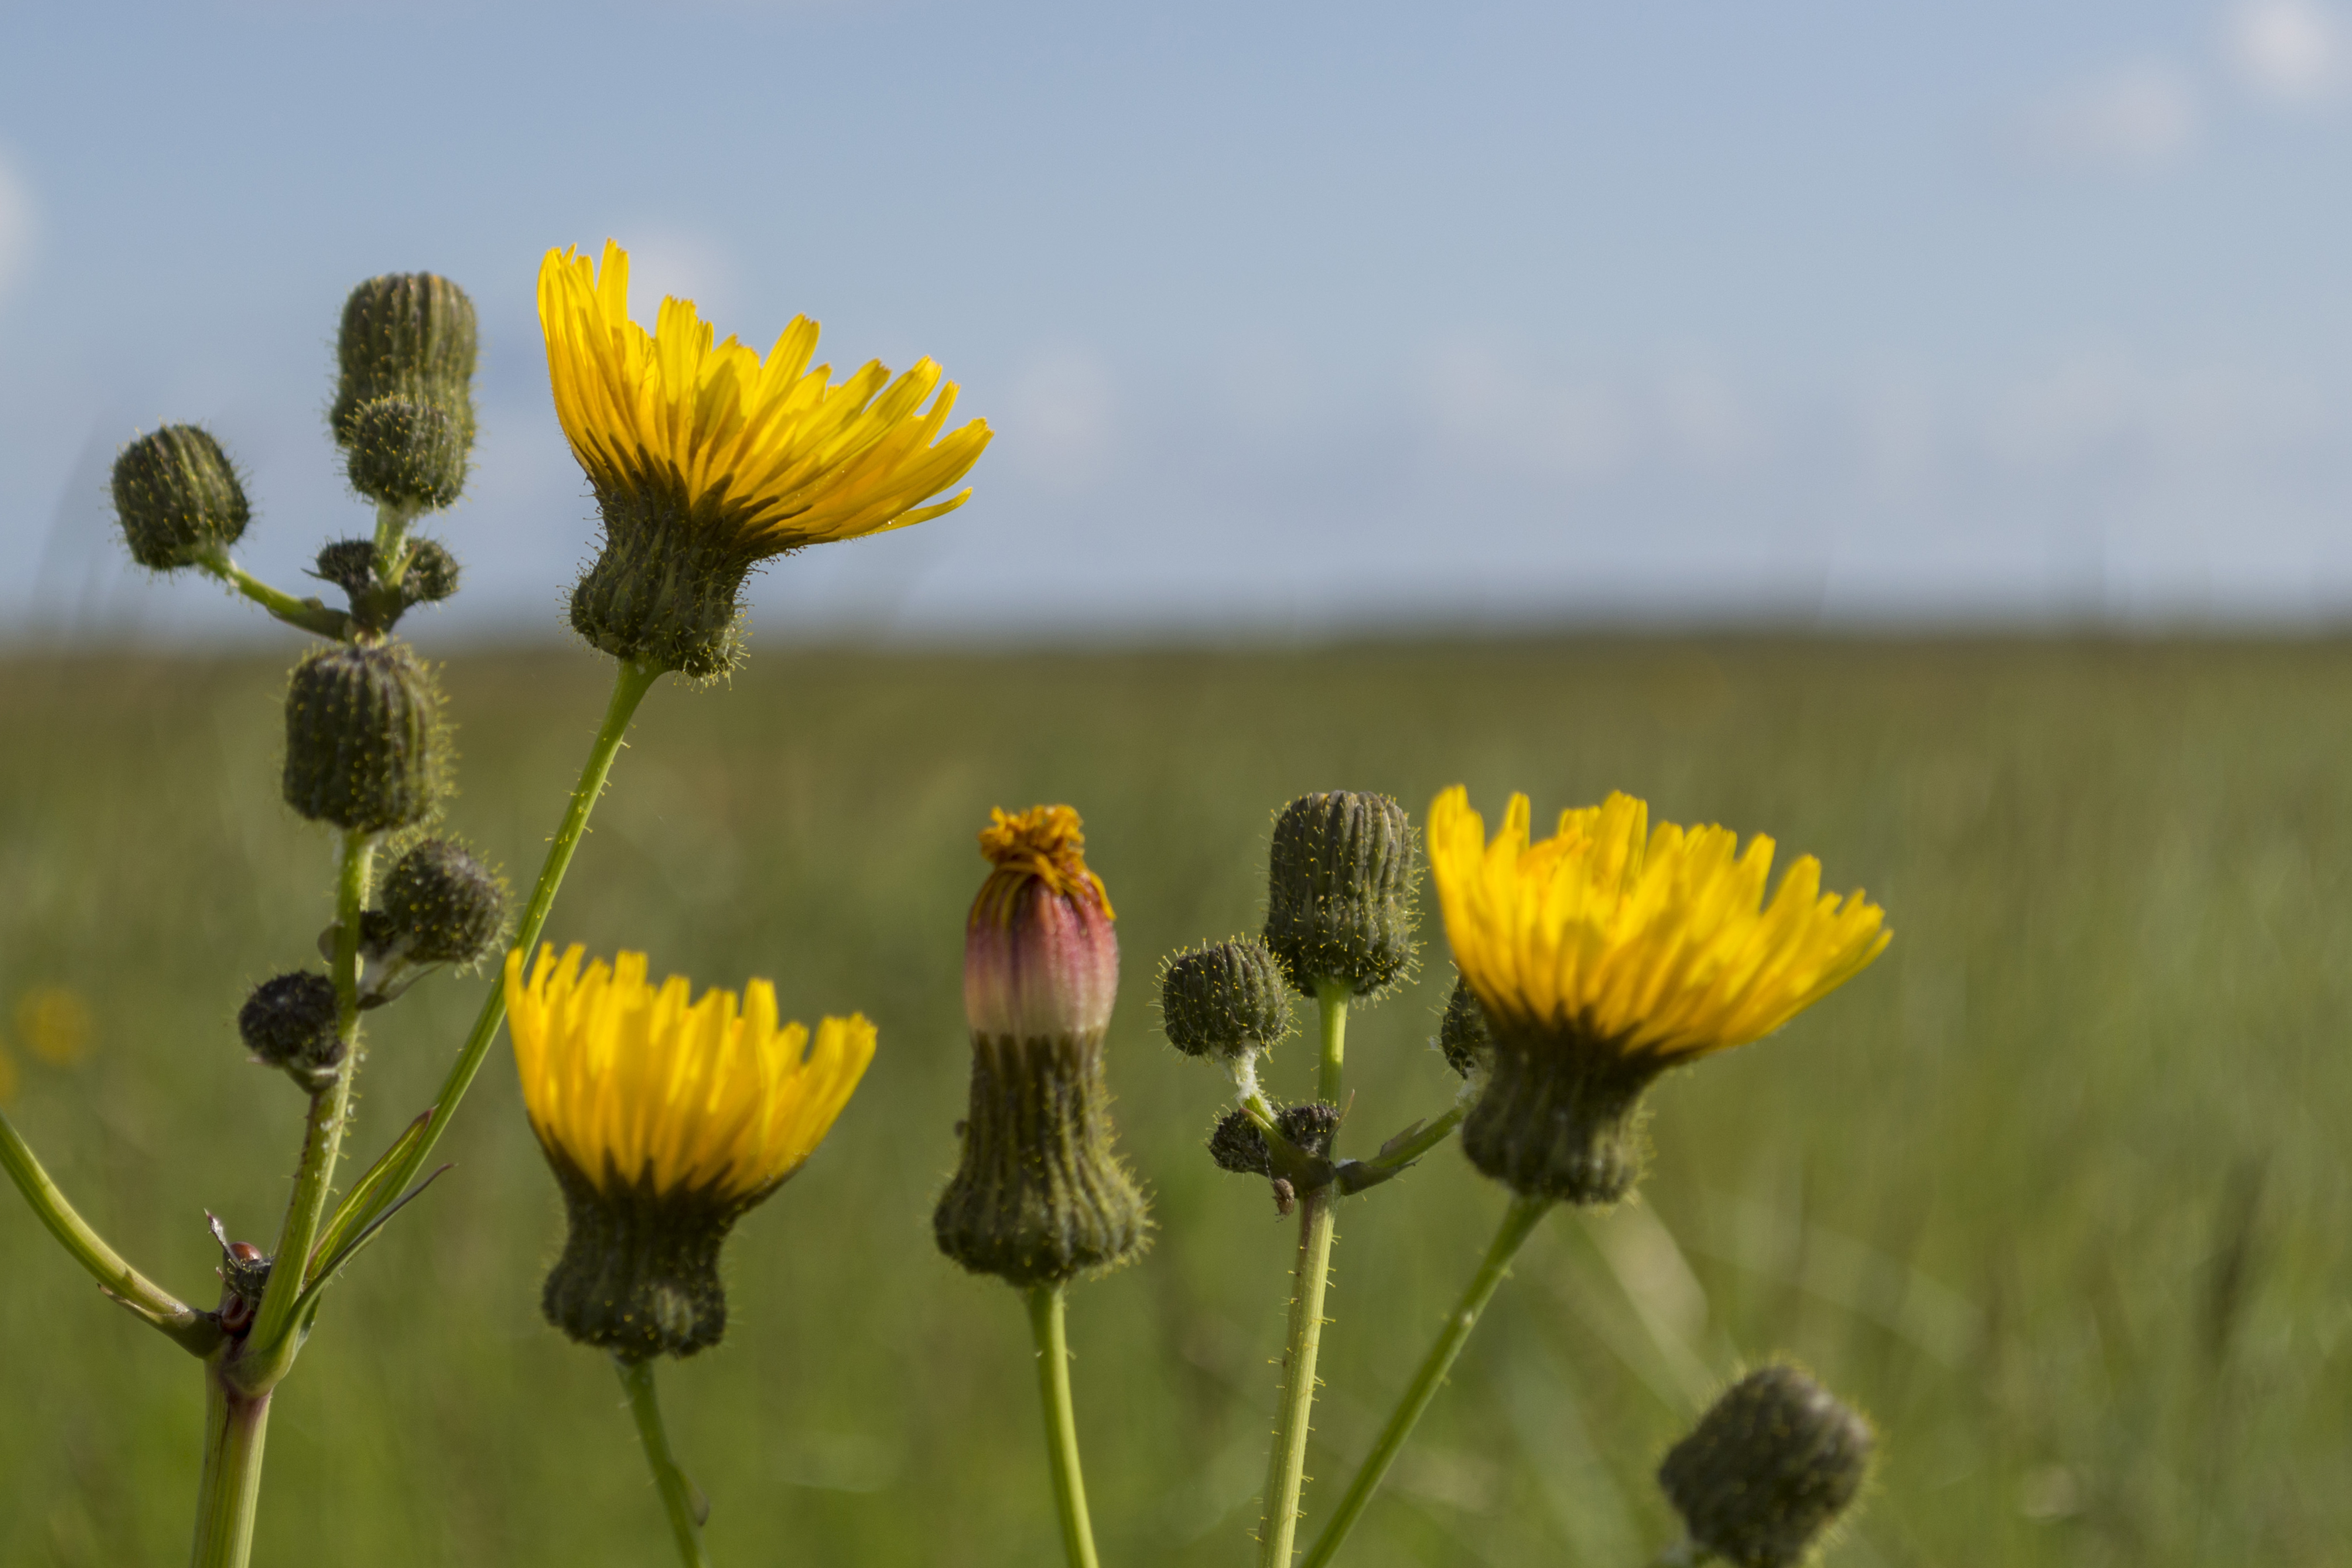
beach, sea, coast, water, nature, outdoor, plant, sky, field, photography, meadow, dandelion, prairie, texture, flower, photo, botany, nikon, yellow, flora, fauna, wildflower, colour, holland, nederland, netherlands, dutch, outdoorphotography, picture, photograph, fotos, foto, fotografie, depthoffield, dof, bloemen, ecosystem, nectar, paulvandevelde, pdvandevelde, padagudaloma, dordrecht, texel, pvdvfotografie, pdvandeveldedordrecht, nederlandsefotografie, dutchphotogaraphy, totallydutch, fotografienederland, hollandsefotografie, fotografieholland, deslufter, waddenzee, wadden, waddeneiland, macro photography, flowering plant, daisy family, plant stem, land plant, paulvandeveldedordrecht